2000 Democratic National Convention

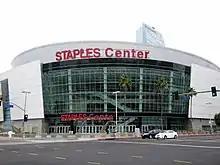
The Staples Center (now the Crypto.com Arena) was the site of the 2000 Democratic National Convention.

The Democratic National Committee (DNC) initially invited 28 cities to bid for the convention. The "preliminary general requirements" that the Democratic Party asked of bidding cities was to be able to provide 20,000 high-quality hotel rooms within 30 minutes of the venue, and for the venue to capable of holding 25,000 counting both fixed seating and floor seating. Nine cities submitted proposals. Of these, seven cities (Boston, Denver, Los Angeles, Miami, Minneapolis, New Orleans, and Philadelphia) received visits from DNC representatives. All except New Orleans were offering new venues that had been constructed in the 1990s. Philadelphia withdrew its bid after being selected as the host of the 2000 Republican National Convention. Boston, Denver, and Los Angeles were named as finalists.